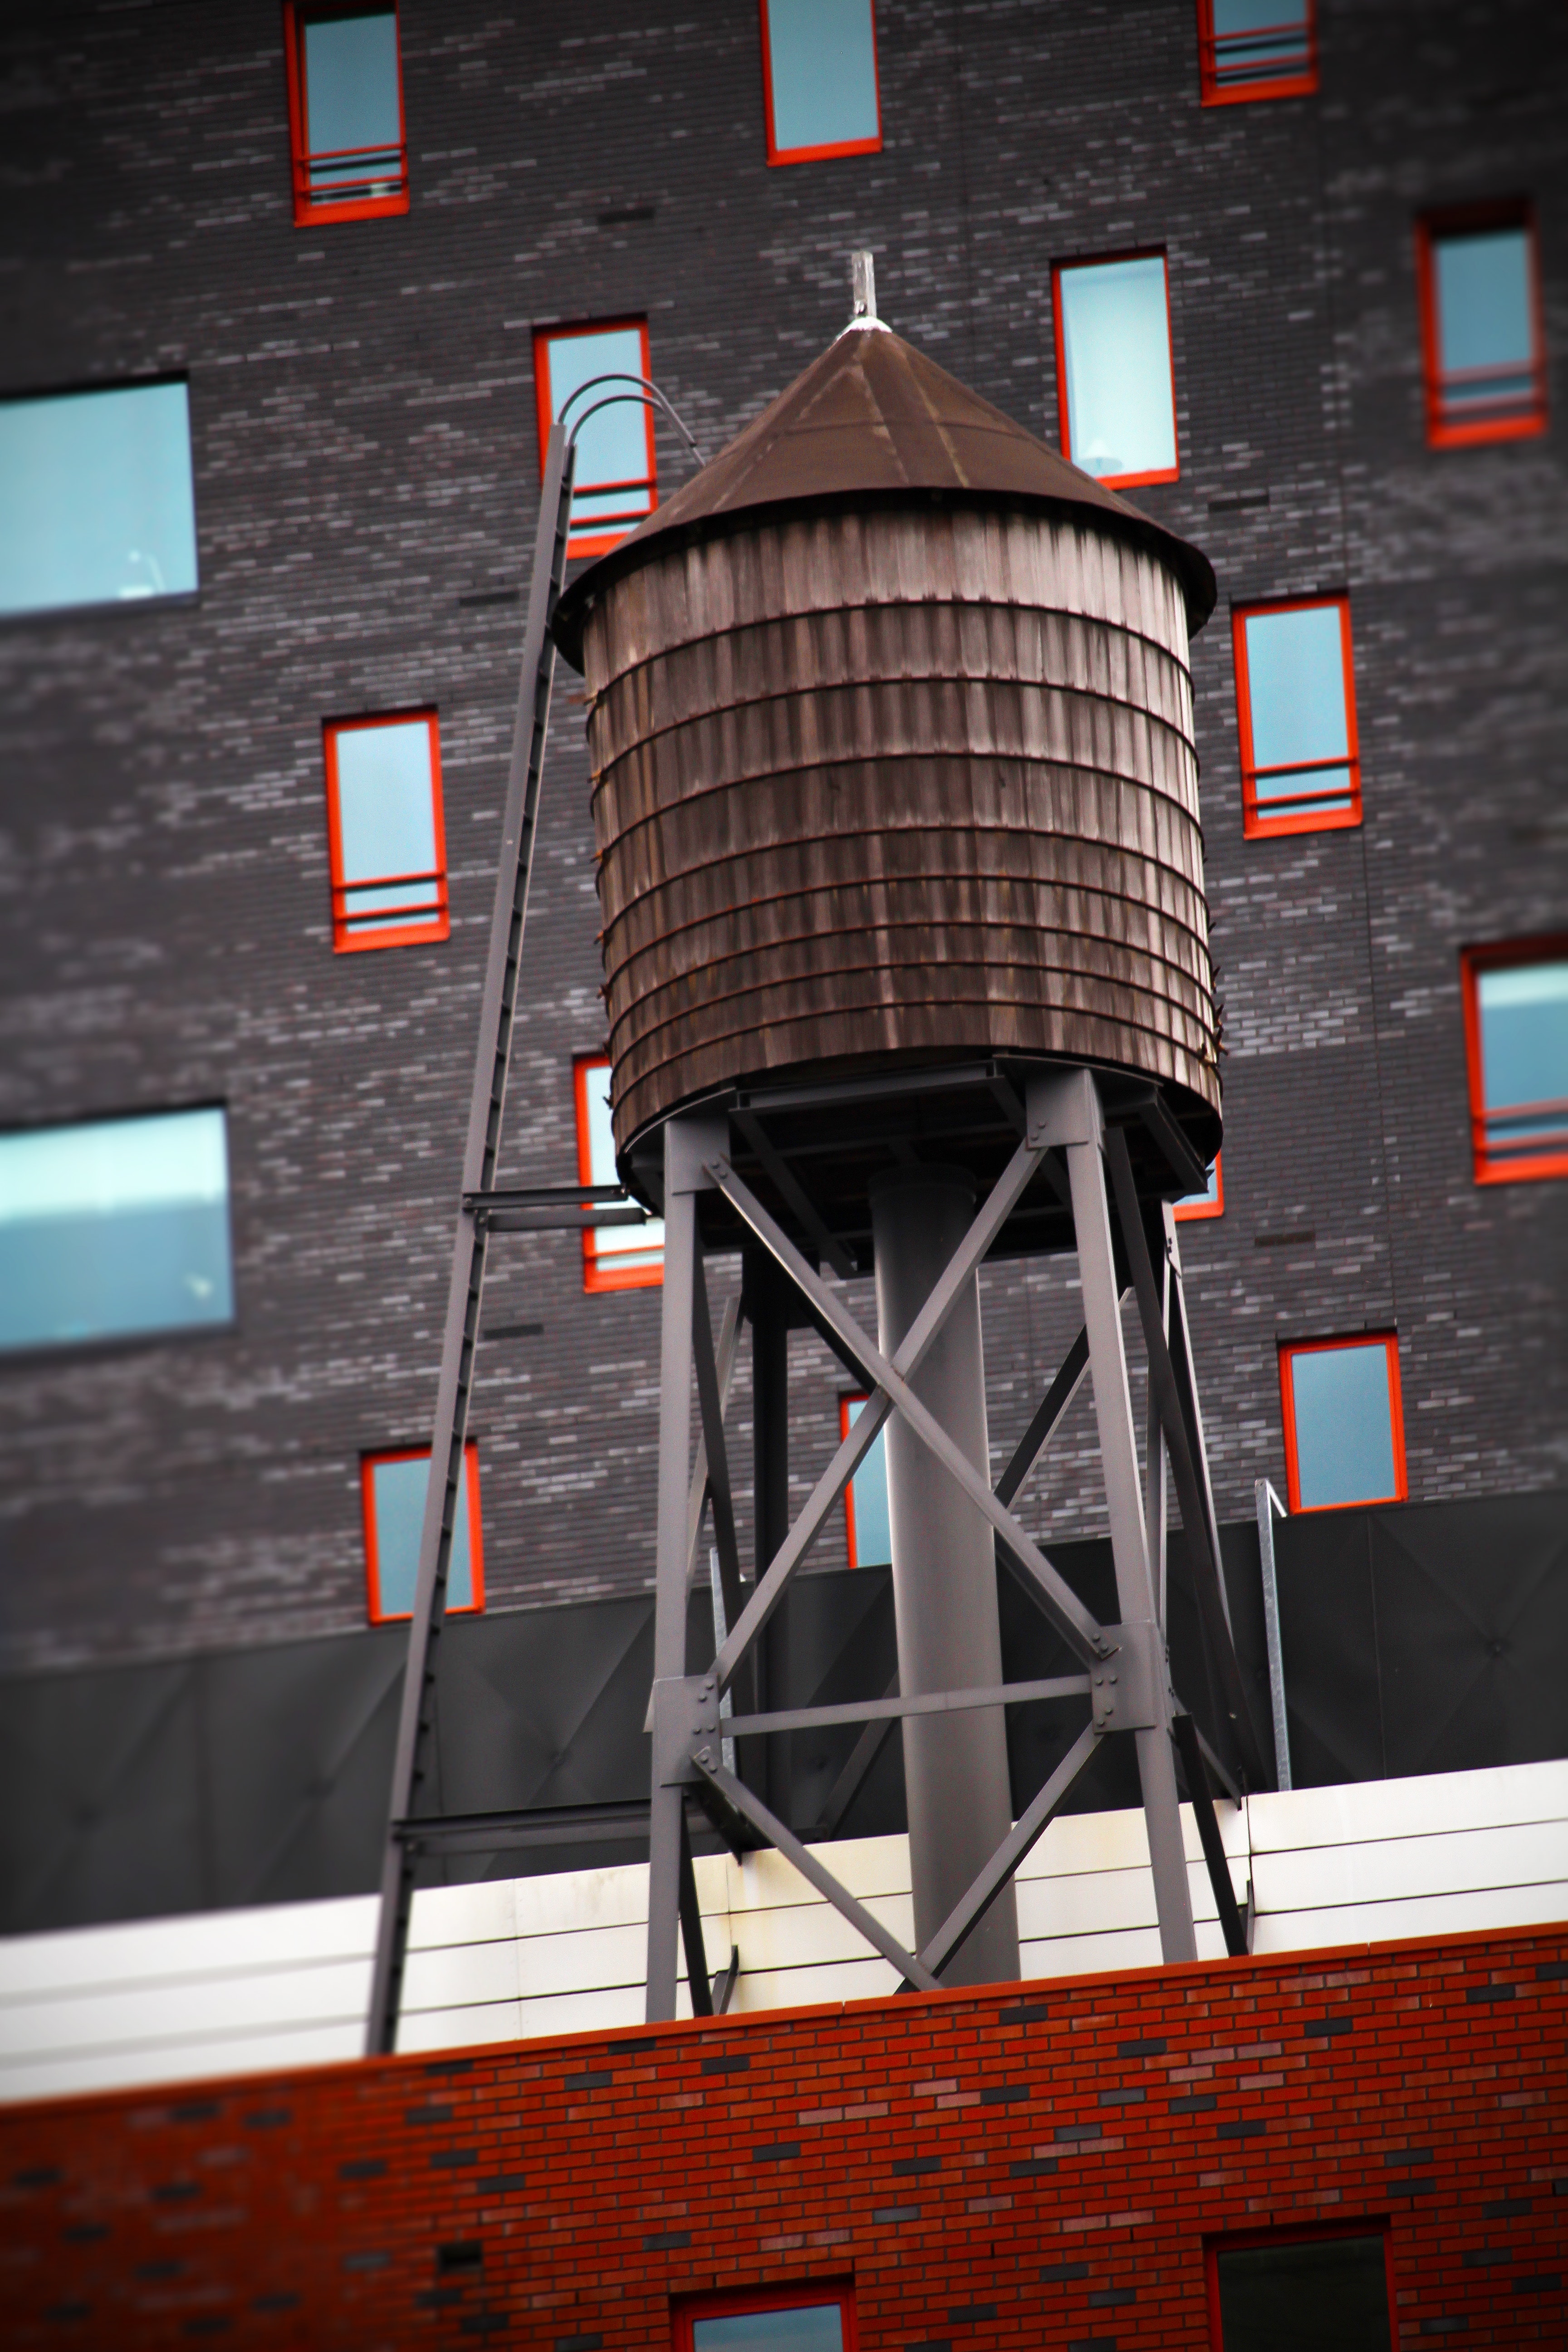
architecture